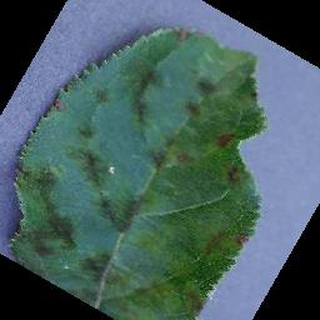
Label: apple_apple_scab